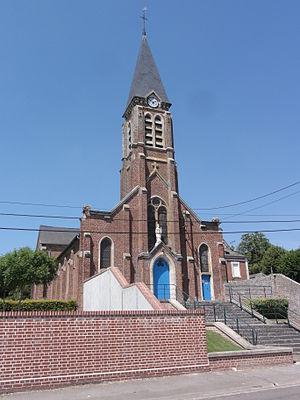
Chevresis-le-Meldeux est une localité de Chevresis-Monceau, dont elle est le chef-lieu, et une ancienne commune française, située dans le département de l'Aisne en région Hauts-de-France.
Chevresis-Monceau est une commune française située dans le département de l'Aisne, en région Hauts-de-France.